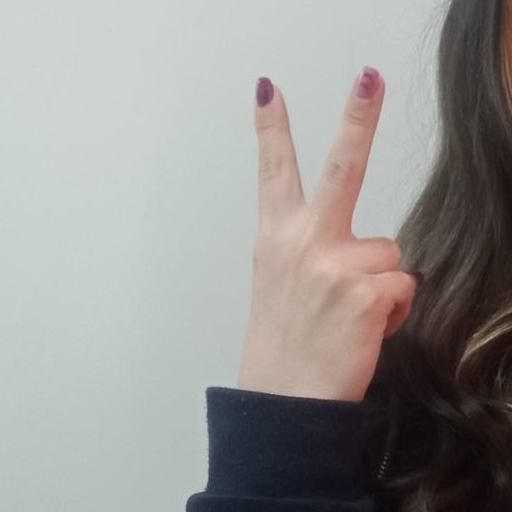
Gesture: peace_inverted